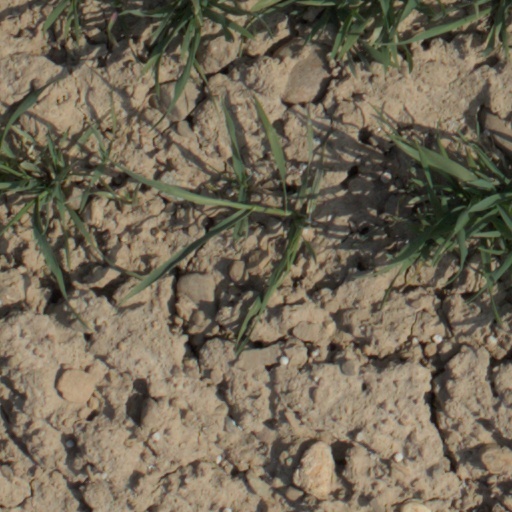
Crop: wheat